Stoner (novel)

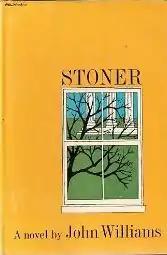
First edition

Stoner is a novel by the American writer John Williams. Published on April23, 1965 by Viking Press, the novel received little attention on first release, but saw a surge of popularity and critical praise since its republication in the 2000s. It has been championed by authors such as Julian Barnes, Ian McEwan, Bret Easton Ellis, and John McGahern.